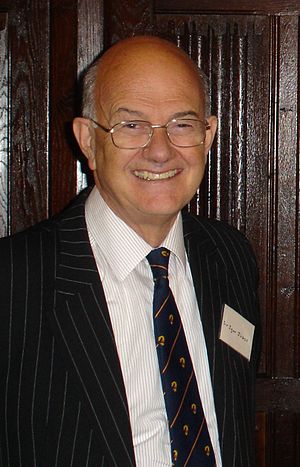
Igor Judge
Igor Judge er en engelsk baron og tidligere dommer. Han var Lord Chief Justice for England og Wales i perioden 2008-2013. Det var denne udnævnelse, der betød, at han blev udnævnt som life peer som baron Judge.